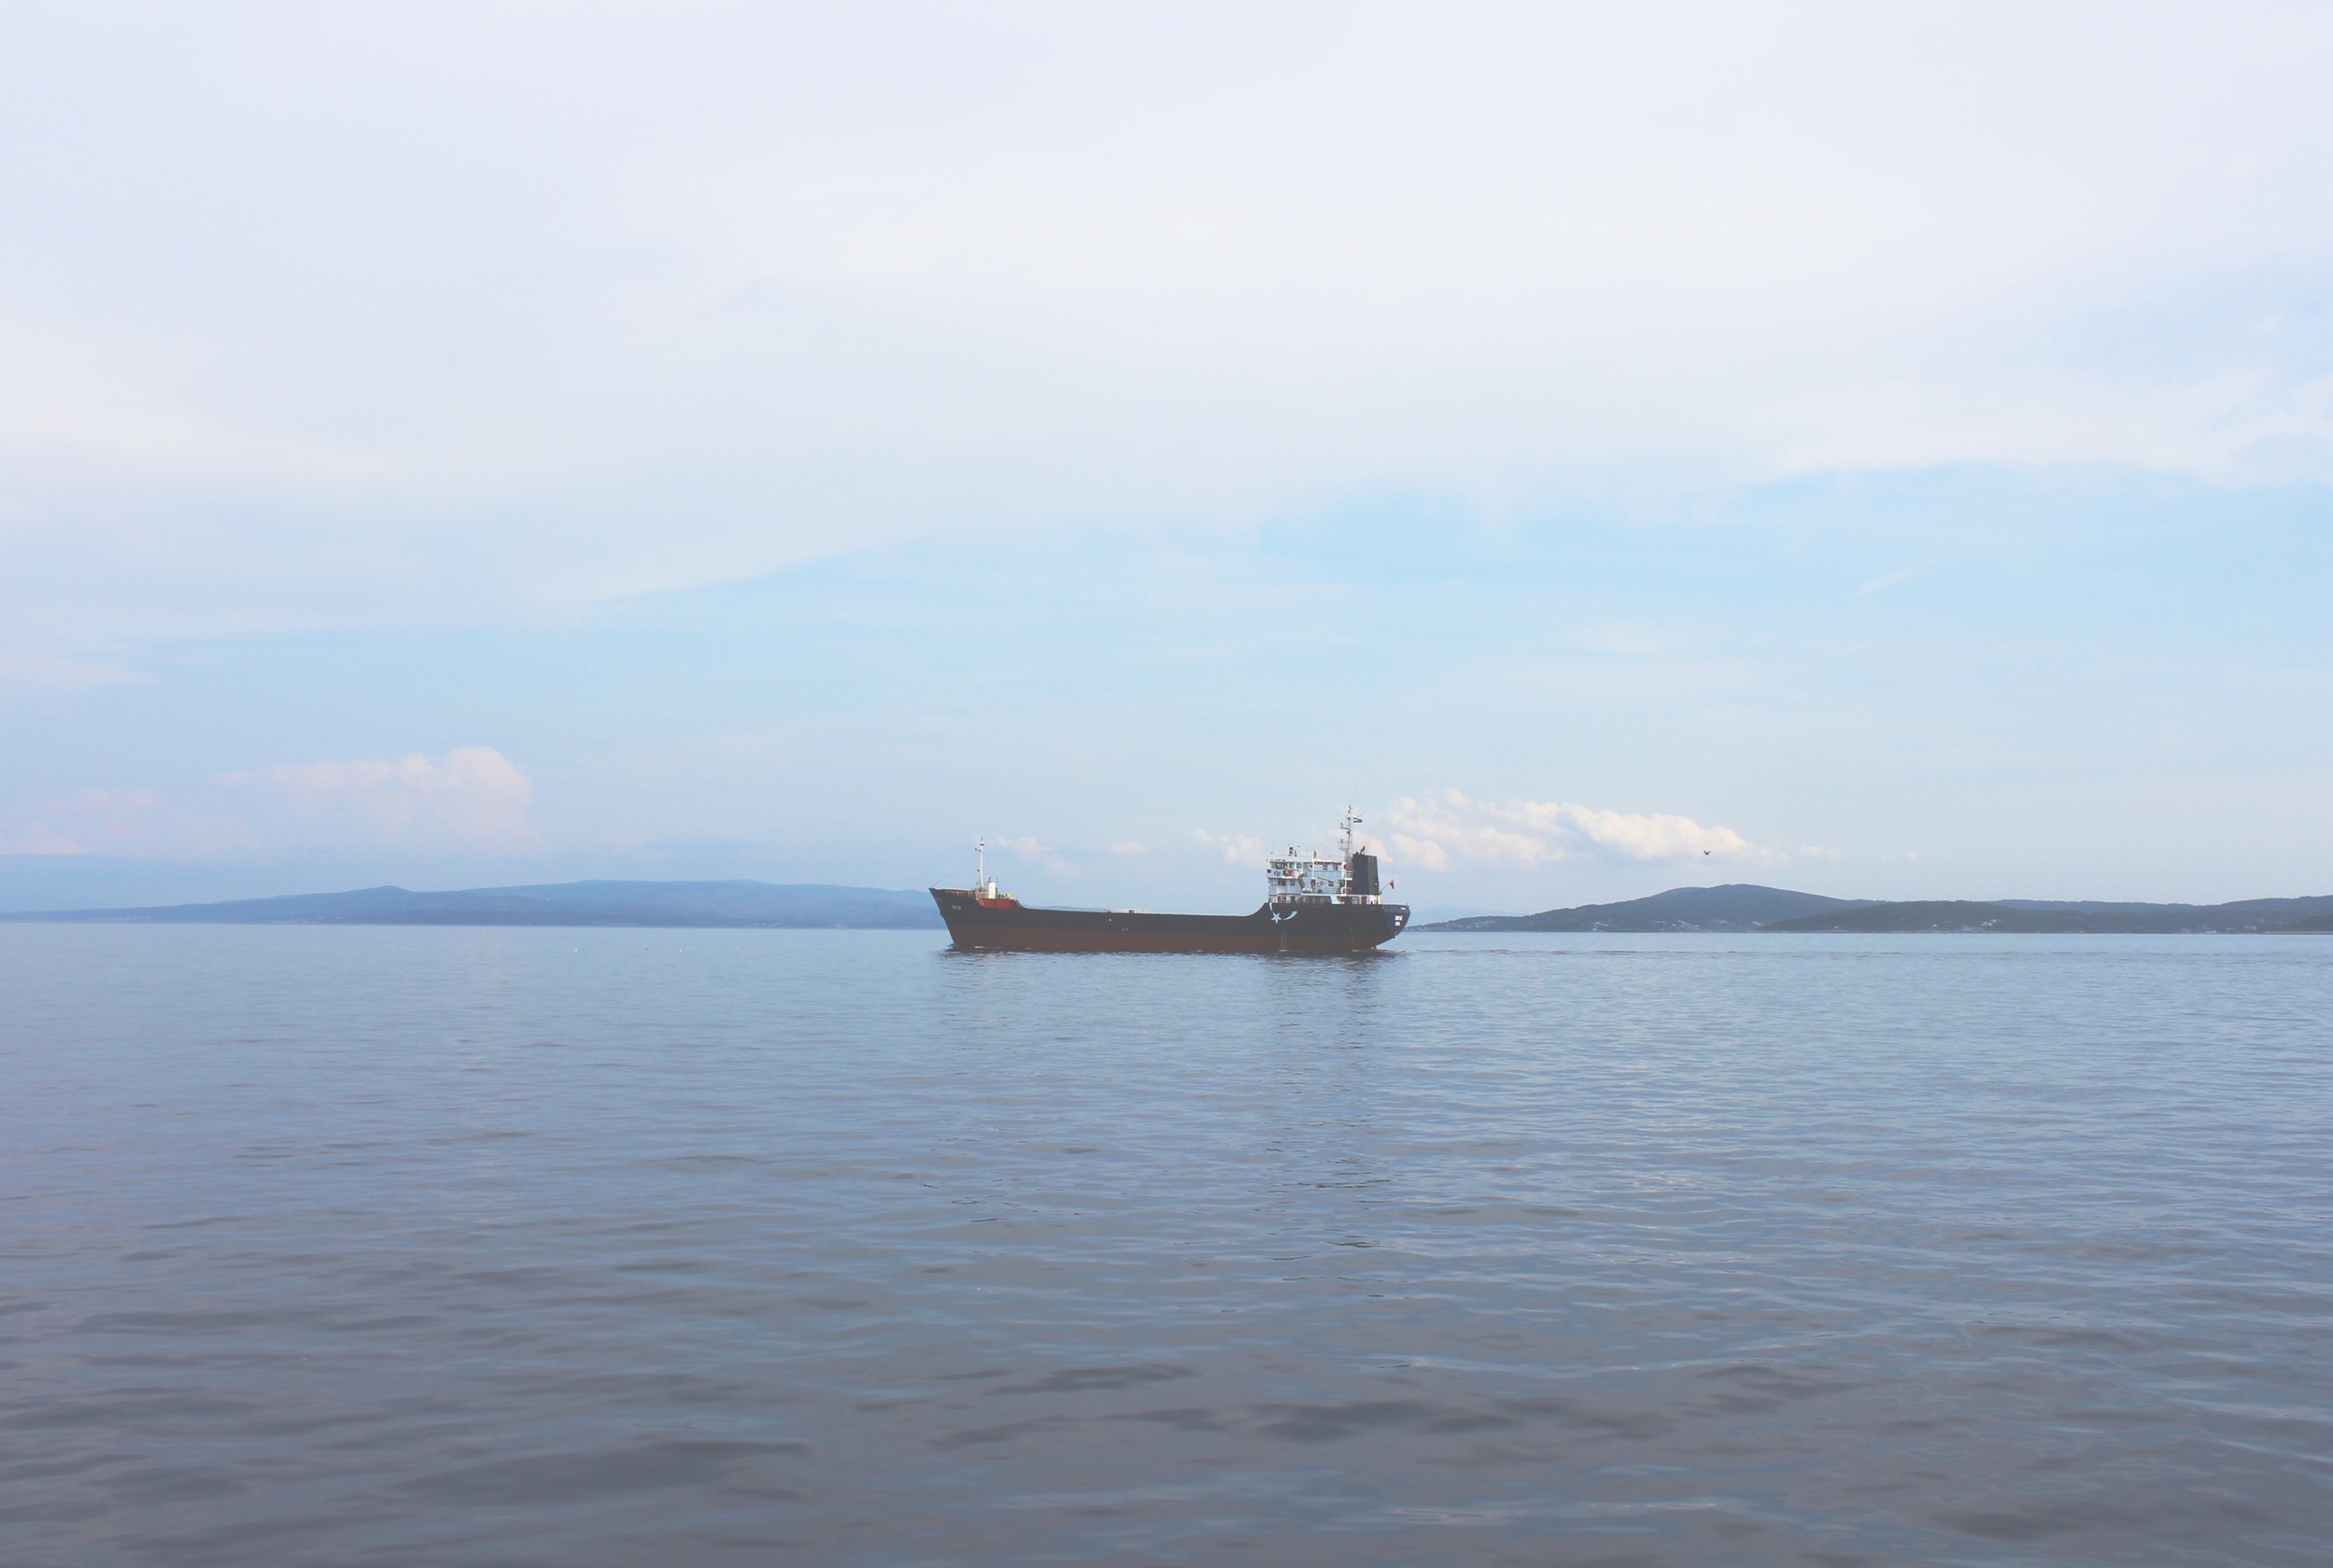
sea, water, ocean, boat, ship, transportation, vessel, vehicle, calm, bay, ferry, cargo, channel, shipping, watercraft, loch, logistics